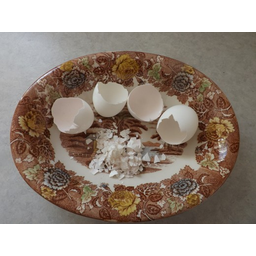
Label: trash